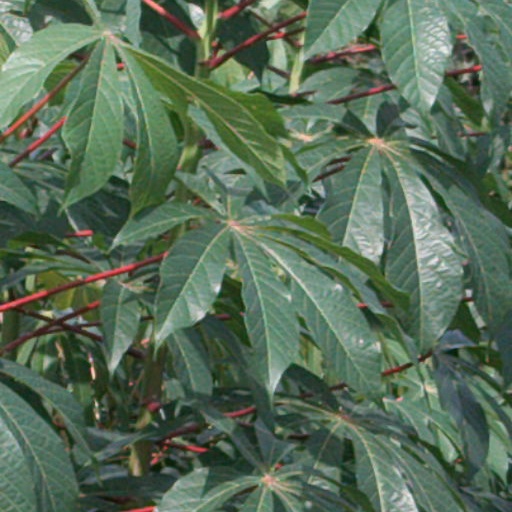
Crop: cassava